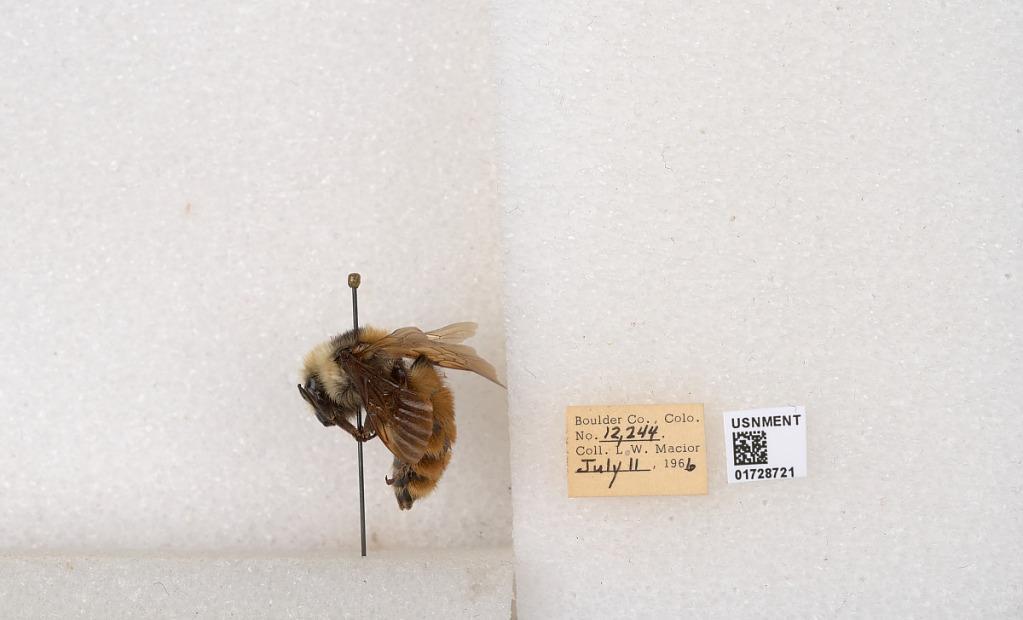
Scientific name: Bombus appositus Cresson
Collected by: L. Macior
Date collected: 1966-7-11
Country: United States
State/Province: Colorado
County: Boulder
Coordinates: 40.0925, -105.358